Describe the emotion expressed in this image:  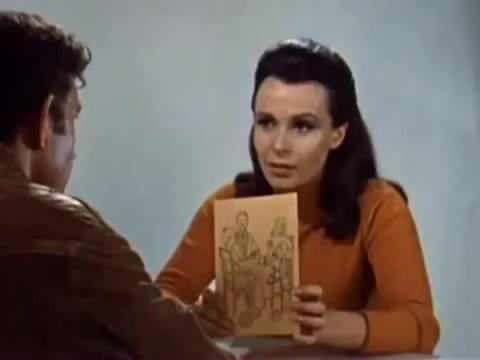
This person displays Fear, valence and arousal with low intensity.